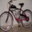
Label: bicycle